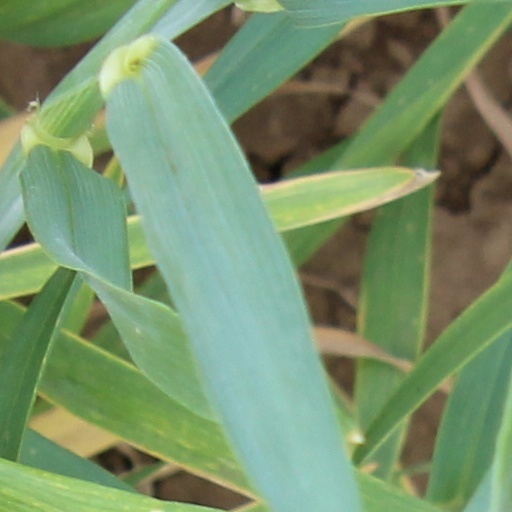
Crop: wheat